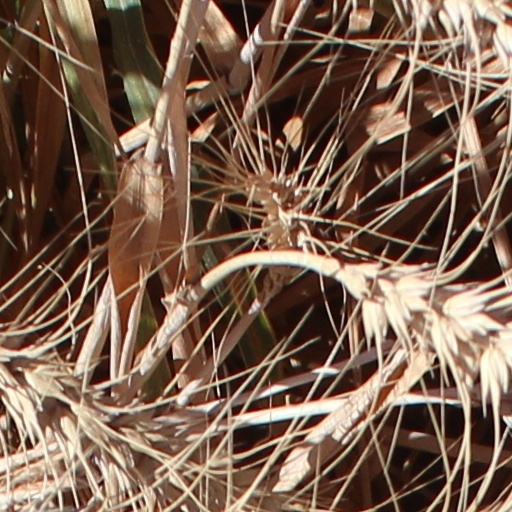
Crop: wheat